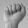
ASL letter: A